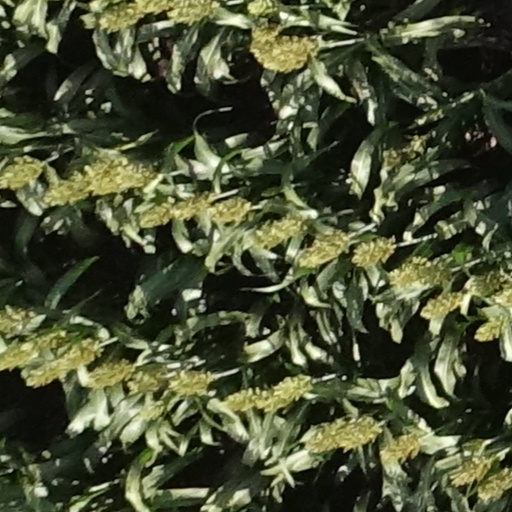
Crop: sorghum